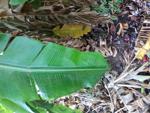
Label: xamthomonas